Mark Teixeira

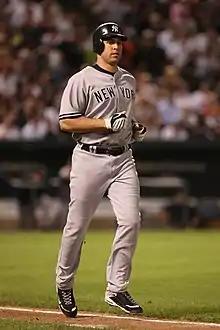
Teixeira in 2009

For the 2009 season, Teixeira was awarded both the Gold Glove and Silver Slugger awards for the American League first baseman. He also finished second in the AL MVP balloting behind Twins' catcher Joe Mauer.